Walnut Creek (Tarrant County)

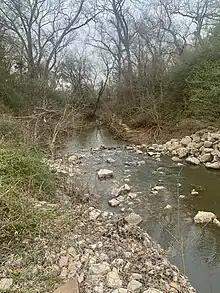
Walnut Creek in Mansfield

Walnut Creek is a creek in North Texas. The creek rises to the northeast of Keene in Johnson County, flowing to the Tarrant County near Mansfield. A number of smaller branches flow into the creek, including Watson Branch, and The creek runs to the northeast, forming the border between Dallas and Grand Prairie. The mouth of the creek is west of Duncanville where it meets Mountain Creek.